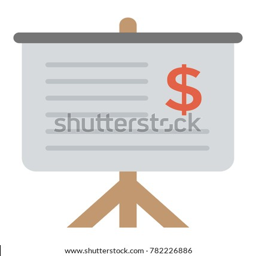
flat icon of a board with something written and a dollar sign